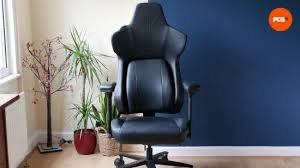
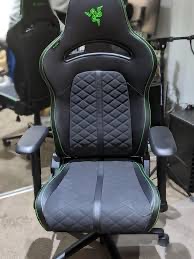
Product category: items_chair
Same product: no